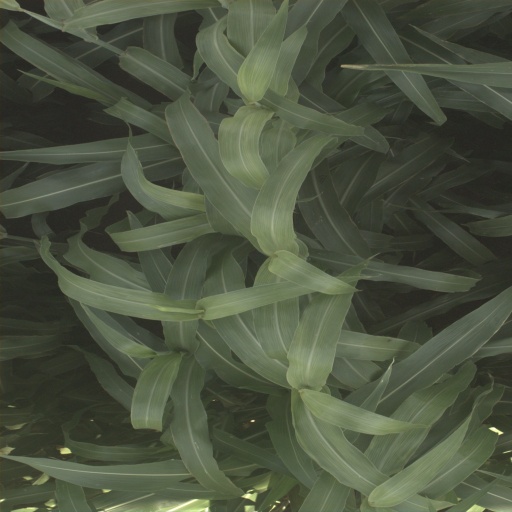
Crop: sorghum